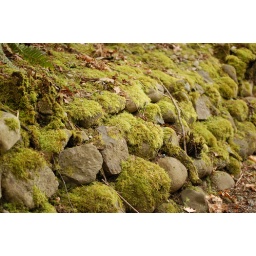
Just another stone in the wall